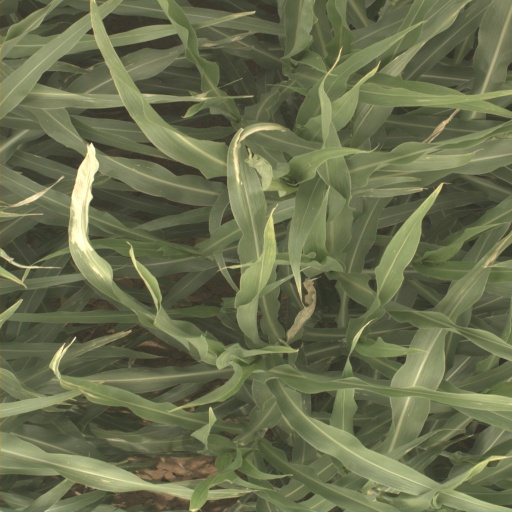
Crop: sorghum